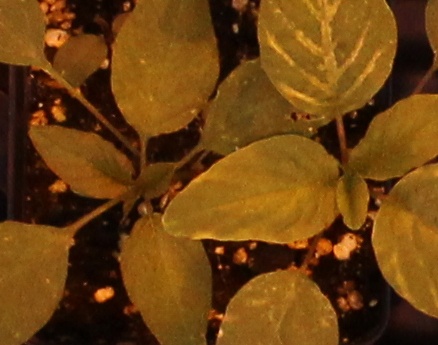
Label: Palmer Amaranth